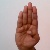
The image shows a hand gesture representing the letter 'B' in Indian Sign Language.